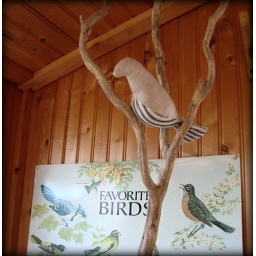
bird in tree